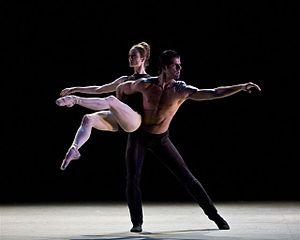
Julie Kent est une danseuse classique américaine née en 1969 dans le Maryland. Elle est la danseuse principale au sein de l'American Ballet Company de 1993 à 2015.